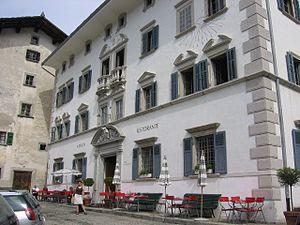
Cette liste présente les biens culturels d'importance nationale dans le canton des Grisons. Cette liste correspond à l'édition 2009 de l'Inventaire Suisse des biens culturels d'importance nationale pour le canton des Grisons. Il est trié par commune et inclus : 174 bâtiments séparés, 16 collections et 38 sites archéologiques.